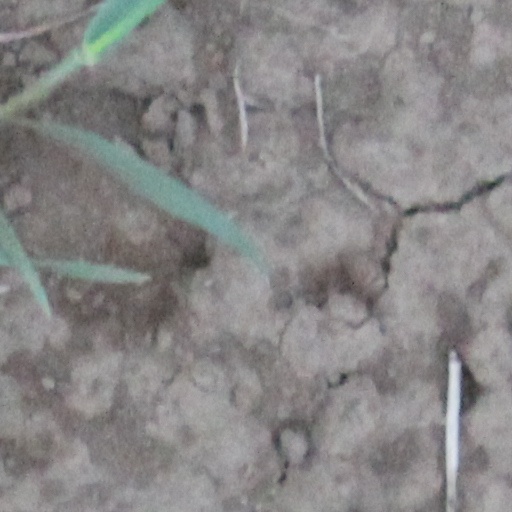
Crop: wheat